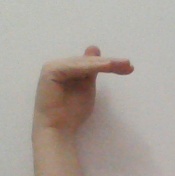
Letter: khaa